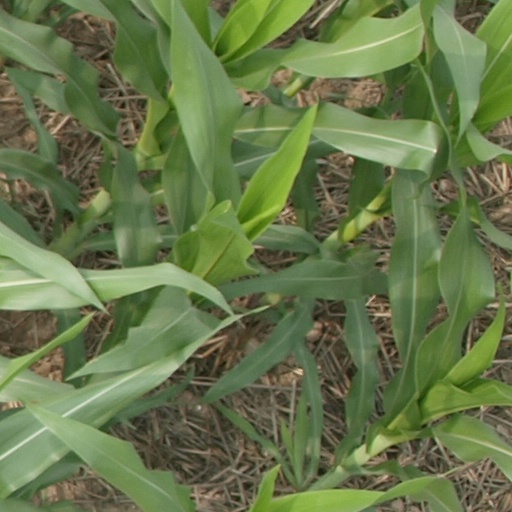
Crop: maize; corn